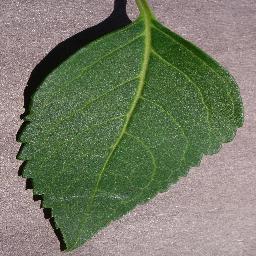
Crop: cherry
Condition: (including_sour)_healthy